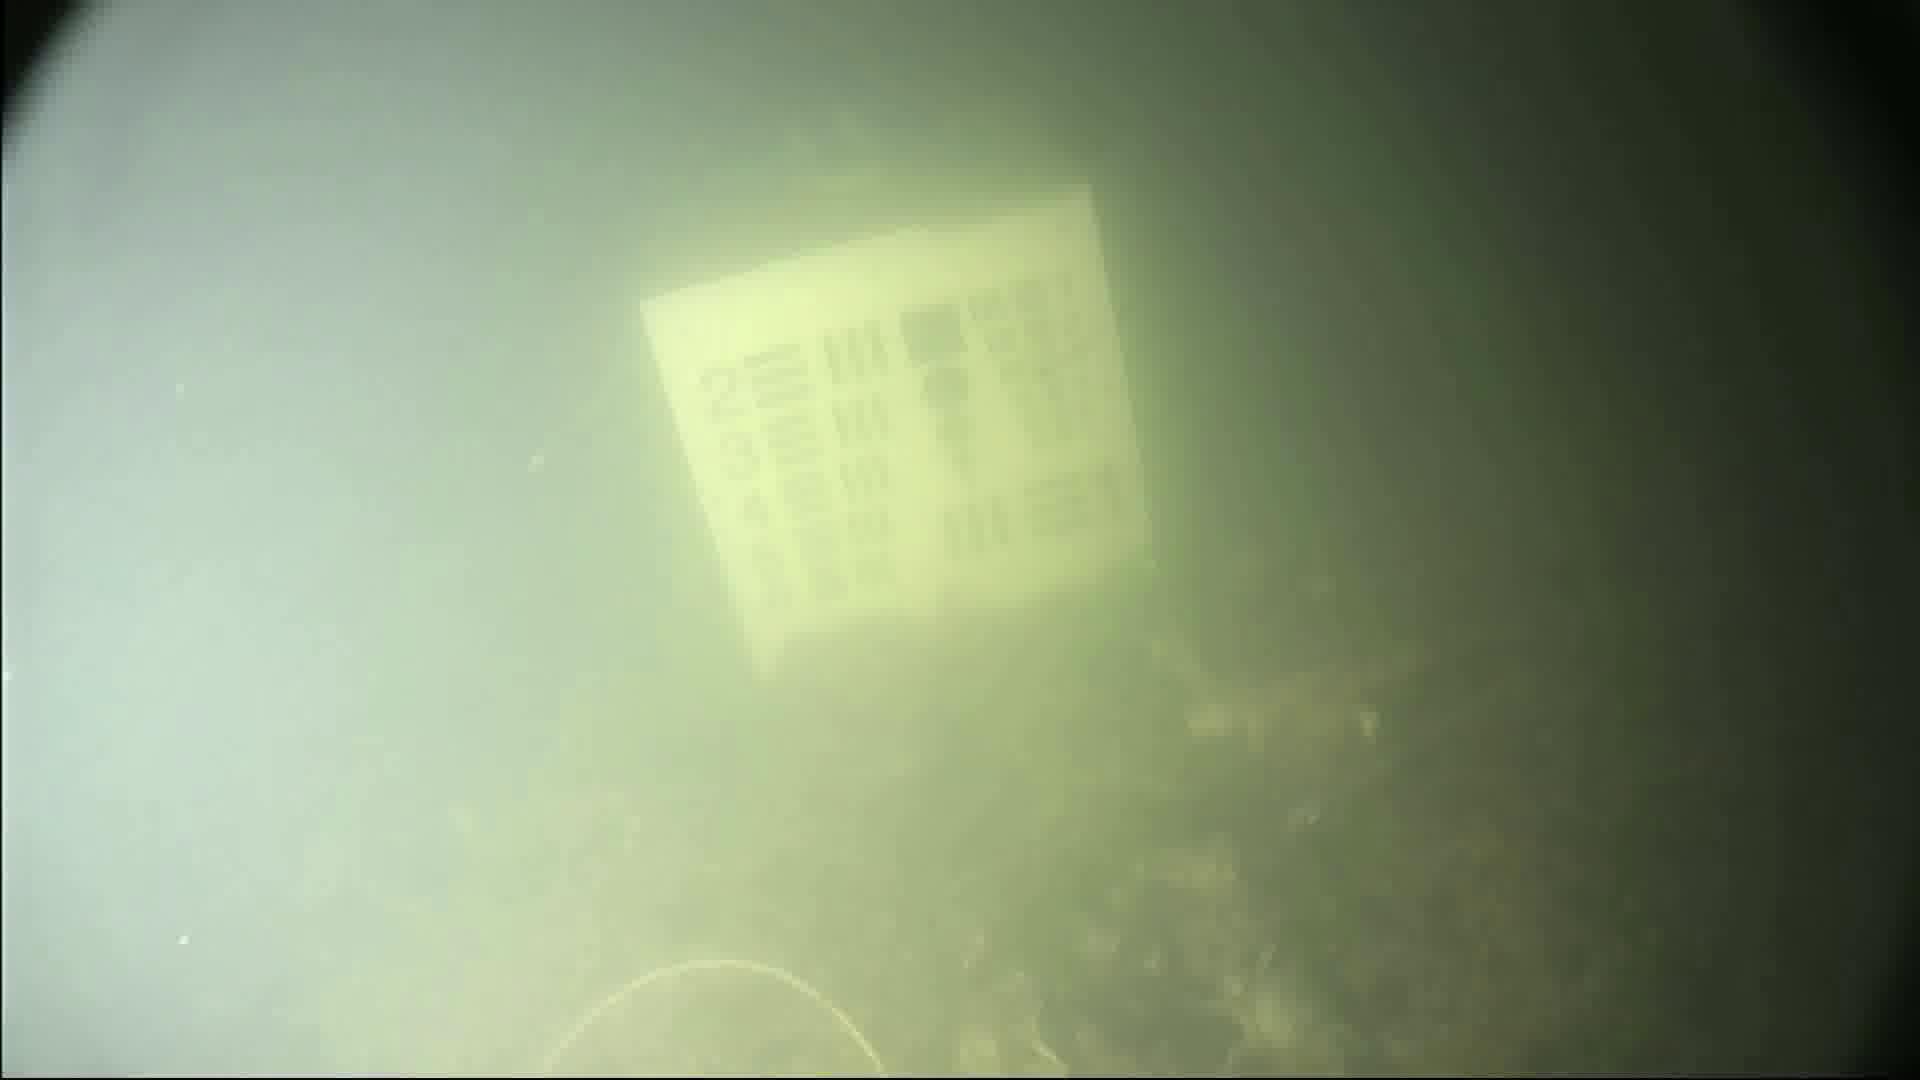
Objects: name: crab